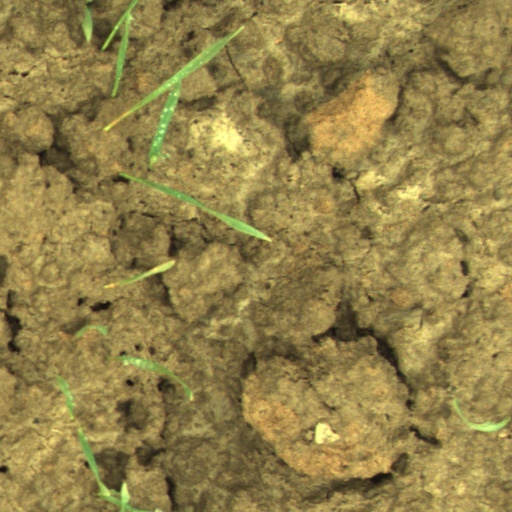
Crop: wheat